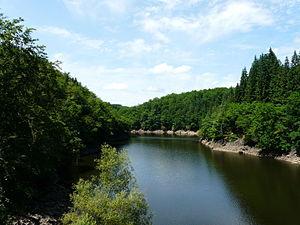
La retenue de la Diège juste en amont du barrage des Chaumettes, entre les communes de Roche-le-Peyroux (à gauche) et Saint-Victour (à droite)
Saint-Victour est une commune française située dans le département de la Corrèze en région Nouvelle-Aquitaine.